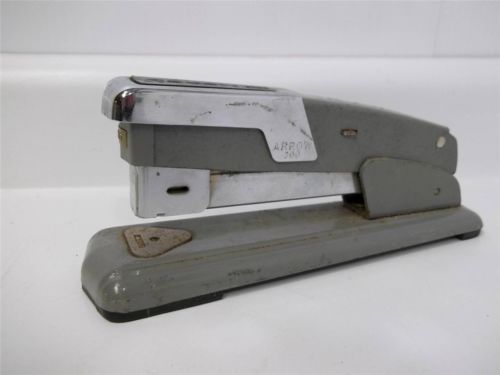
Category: stapler